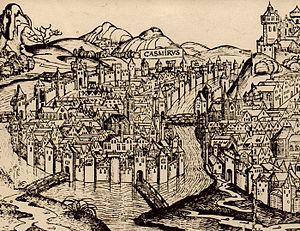
Kazimierz est actuellement l'un des dix quartiers qui composent le premier arrondissement de Cracovie, ancienne capitale du Royaume de Pologne et de la République des Deux Nations. Réputé pour ses galeries d'art, ses monuments, ses restaurants et sa vie nocturne, il est très prisé des touristes. C'est aussi un des principaux lieux de mémoire pour la communauté juive.